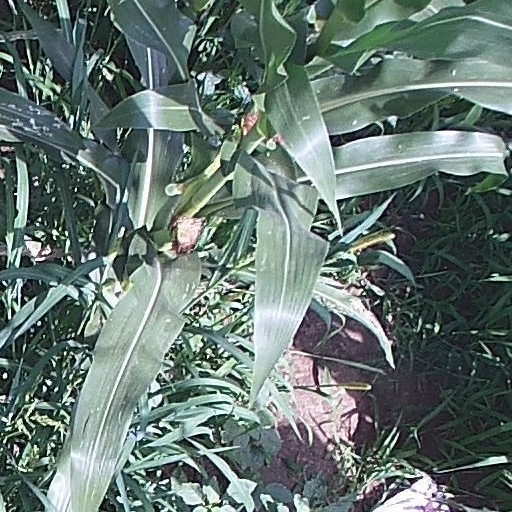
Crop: maize; corn